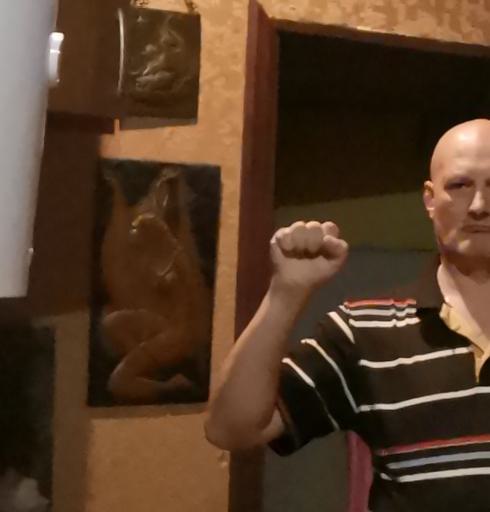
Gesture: fist